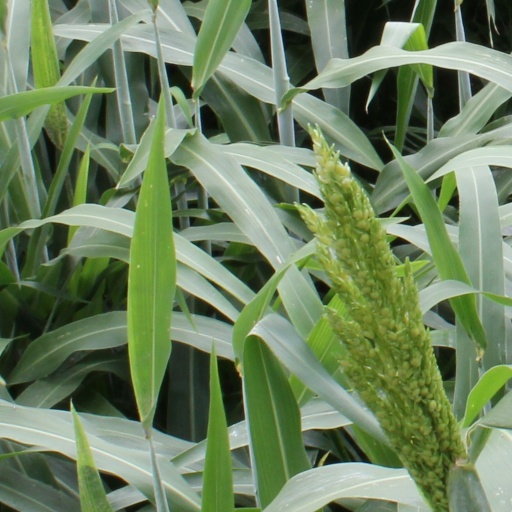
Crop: sorghum